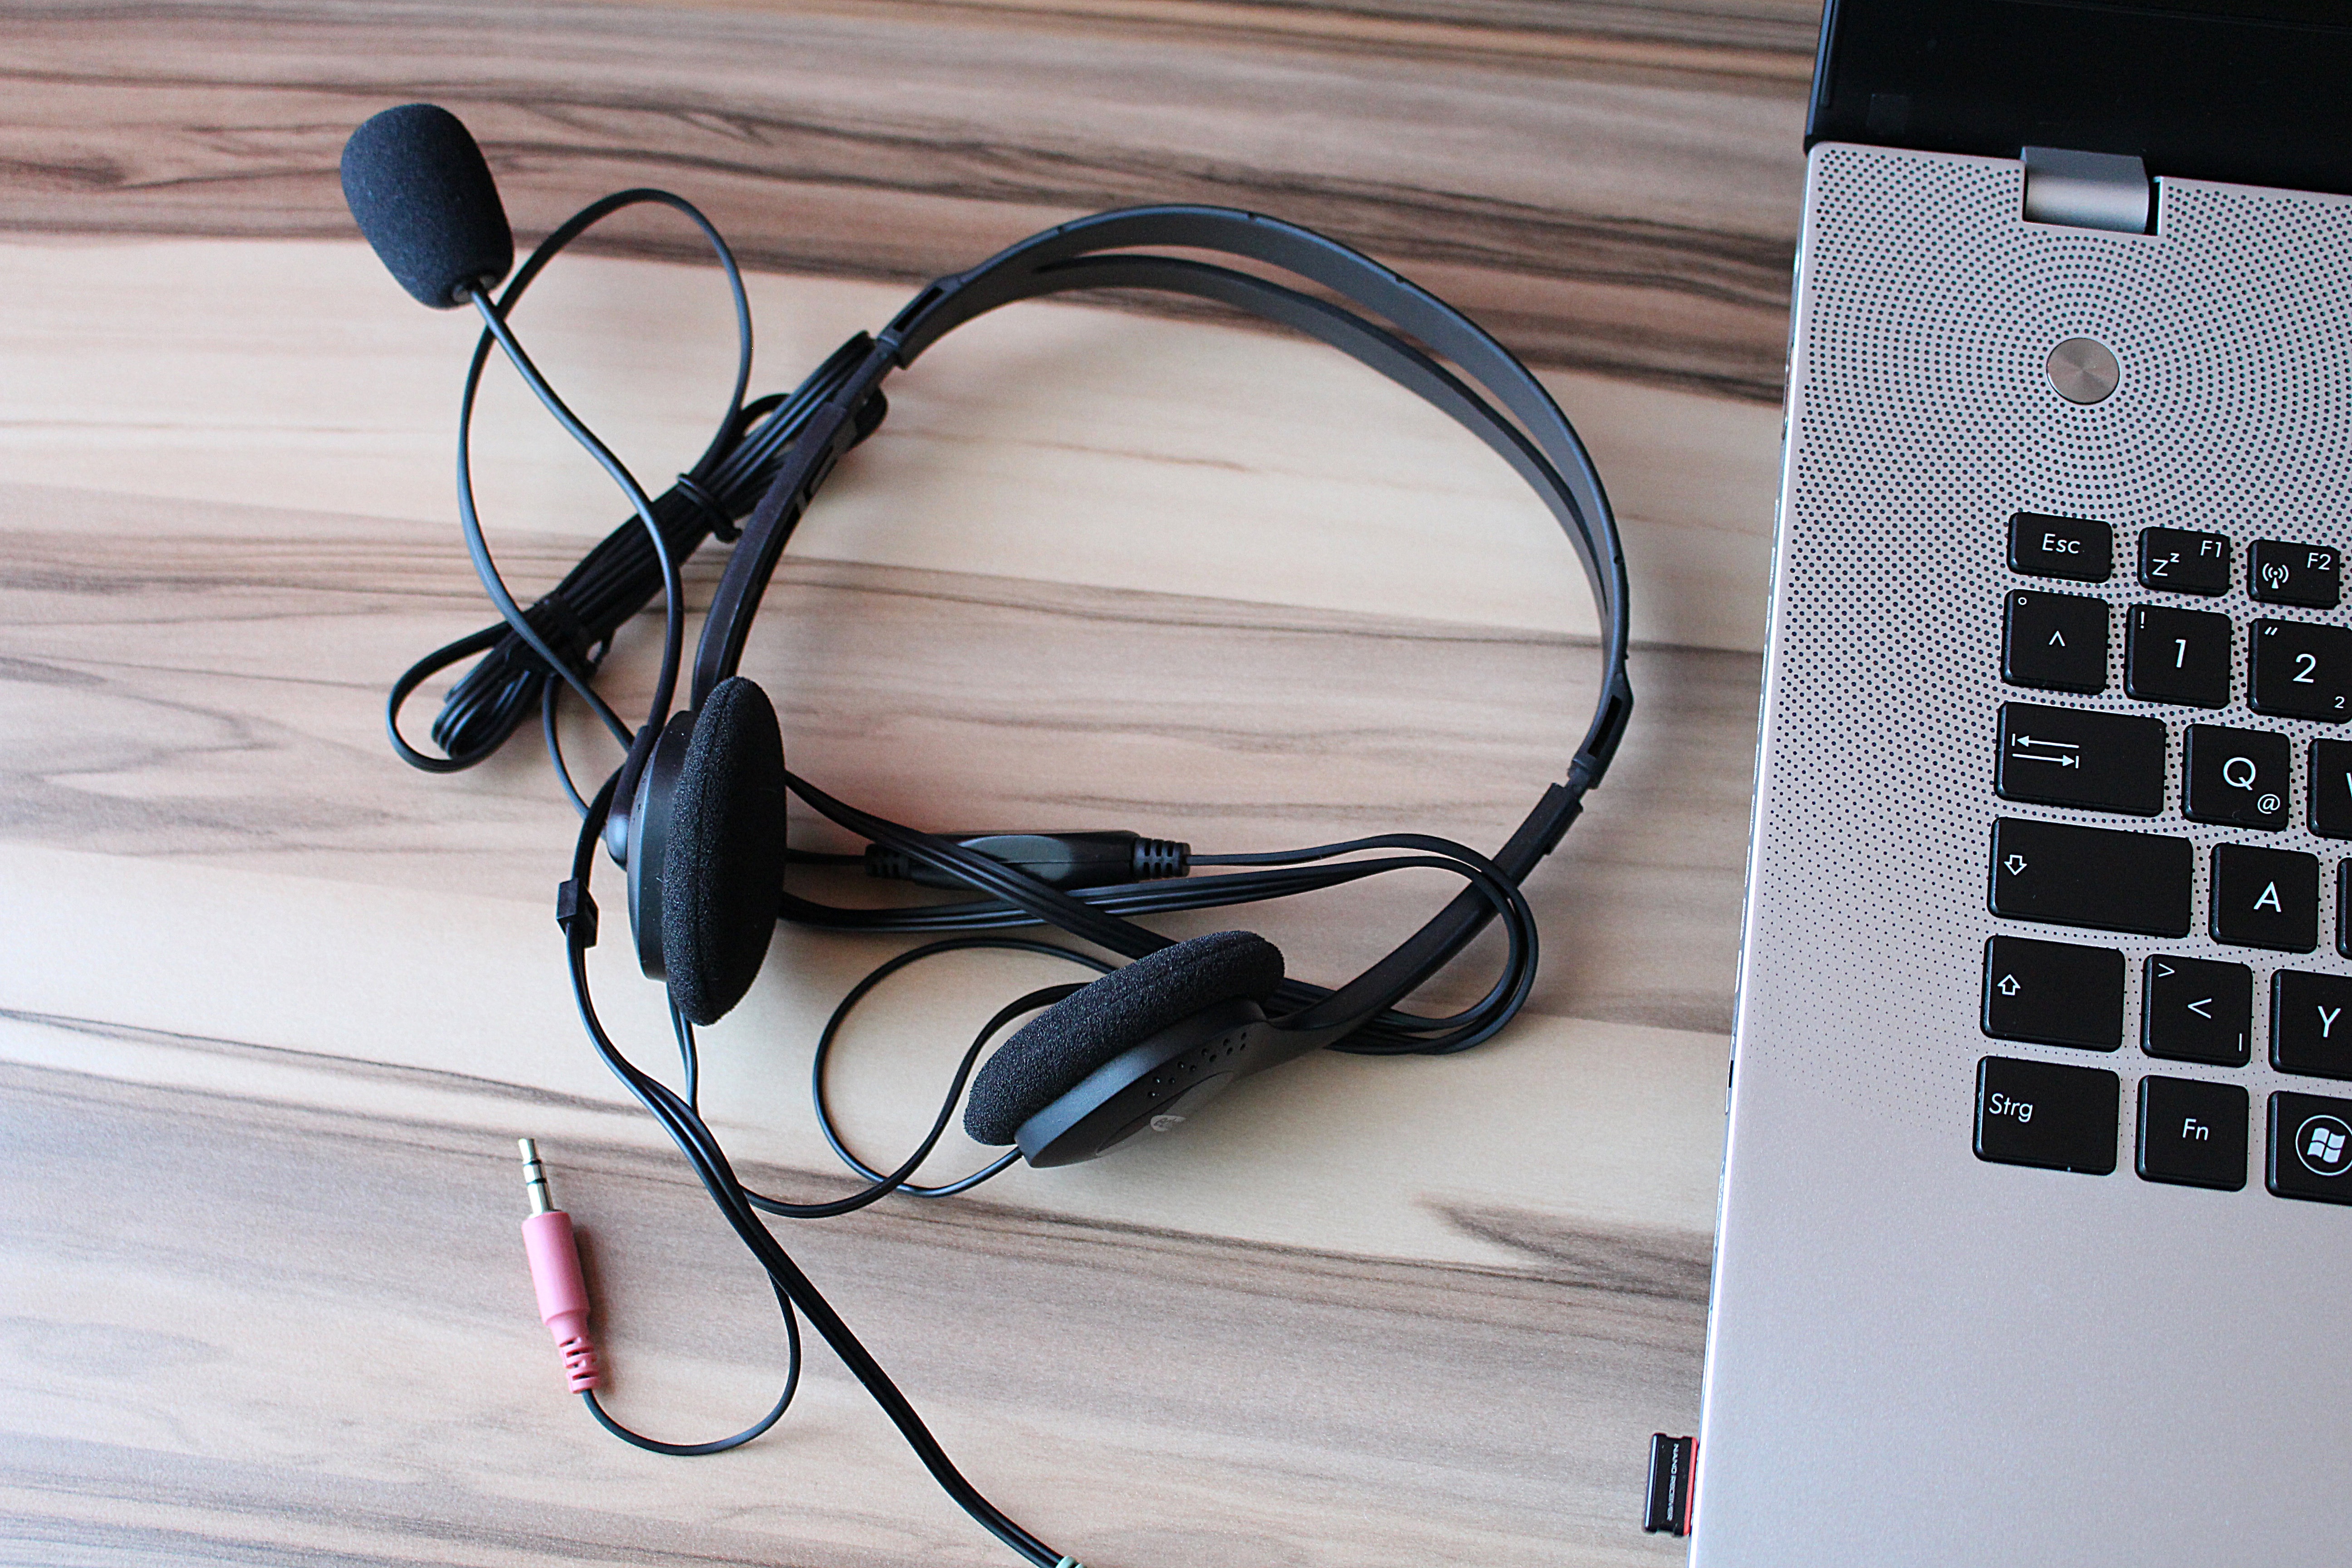
laptop, notebook, technology, microphone, gadget, headphones, glasses, organ, audio equipment, electrical wiring, electronic device